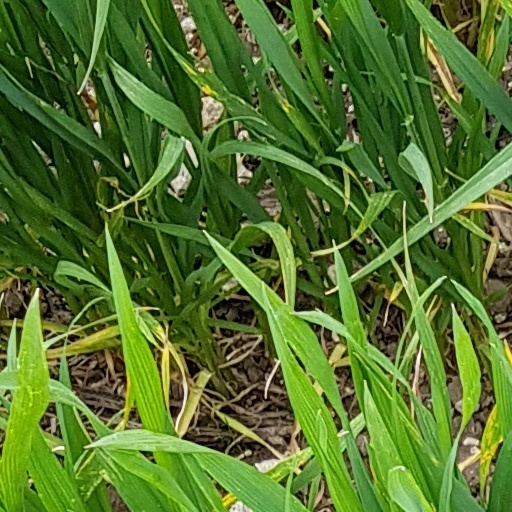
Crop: wheat